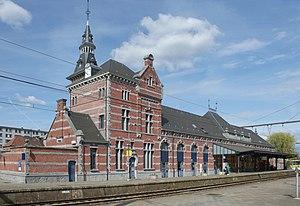
Gare de Saint-Ghislain - Façade, côté des voies - Oeuvre de l'architecte Henri Fouquet
La gare de Saint-Ghislain est une gare ferroviaire belge de la ligne 97, de Mons à Quiévrain, située à proximité du centre ville de Saint-Ghislain dans la province de Hainaut en Région wallonne.